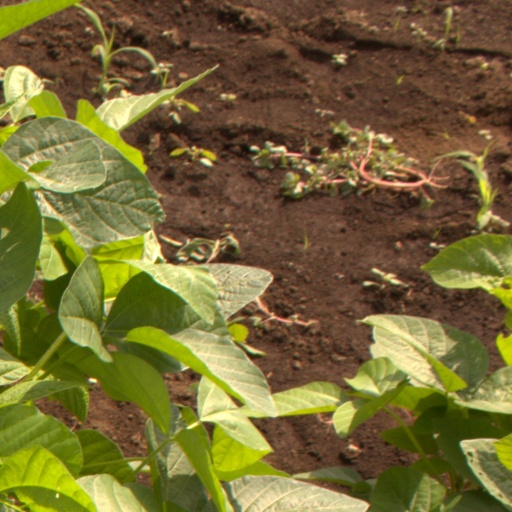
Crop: soybean